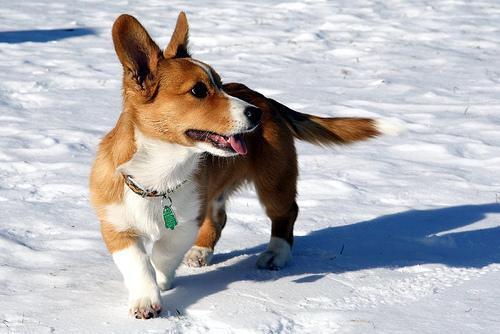
Cardigan